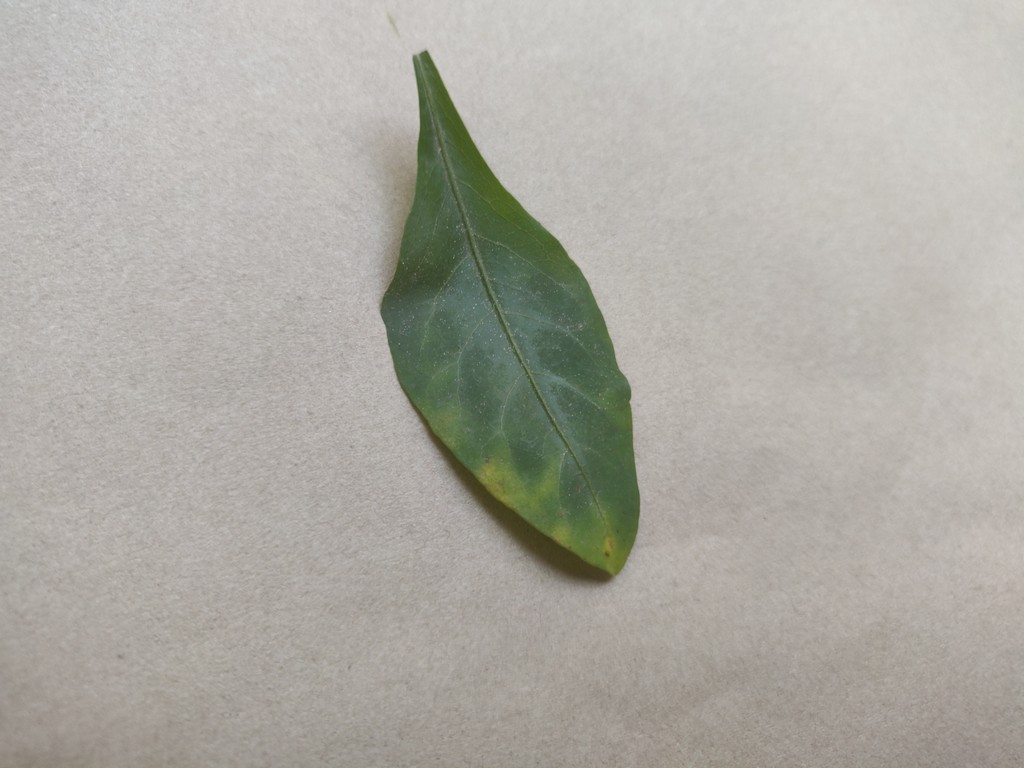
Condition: Unhealthy
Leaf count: single
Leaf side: front